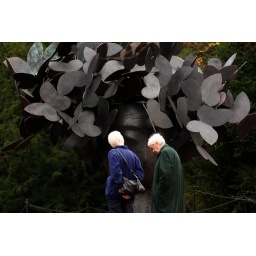
One of the better art pieces. I liked the contrast of the white hair against the black butterflies.